Prafulla Chandra Ray

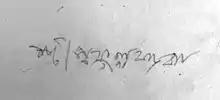
Signature of Acharya Prafulla Chandra Ray

He contributed articles in Bengali to many monthly magazines, particularly on scientific topics. He published the first volume of his autobiography "Life and Experience of a Bengali Chemist" in 1932, and dedicated it to the youth of India. The second volume of this work was issued in 1935.